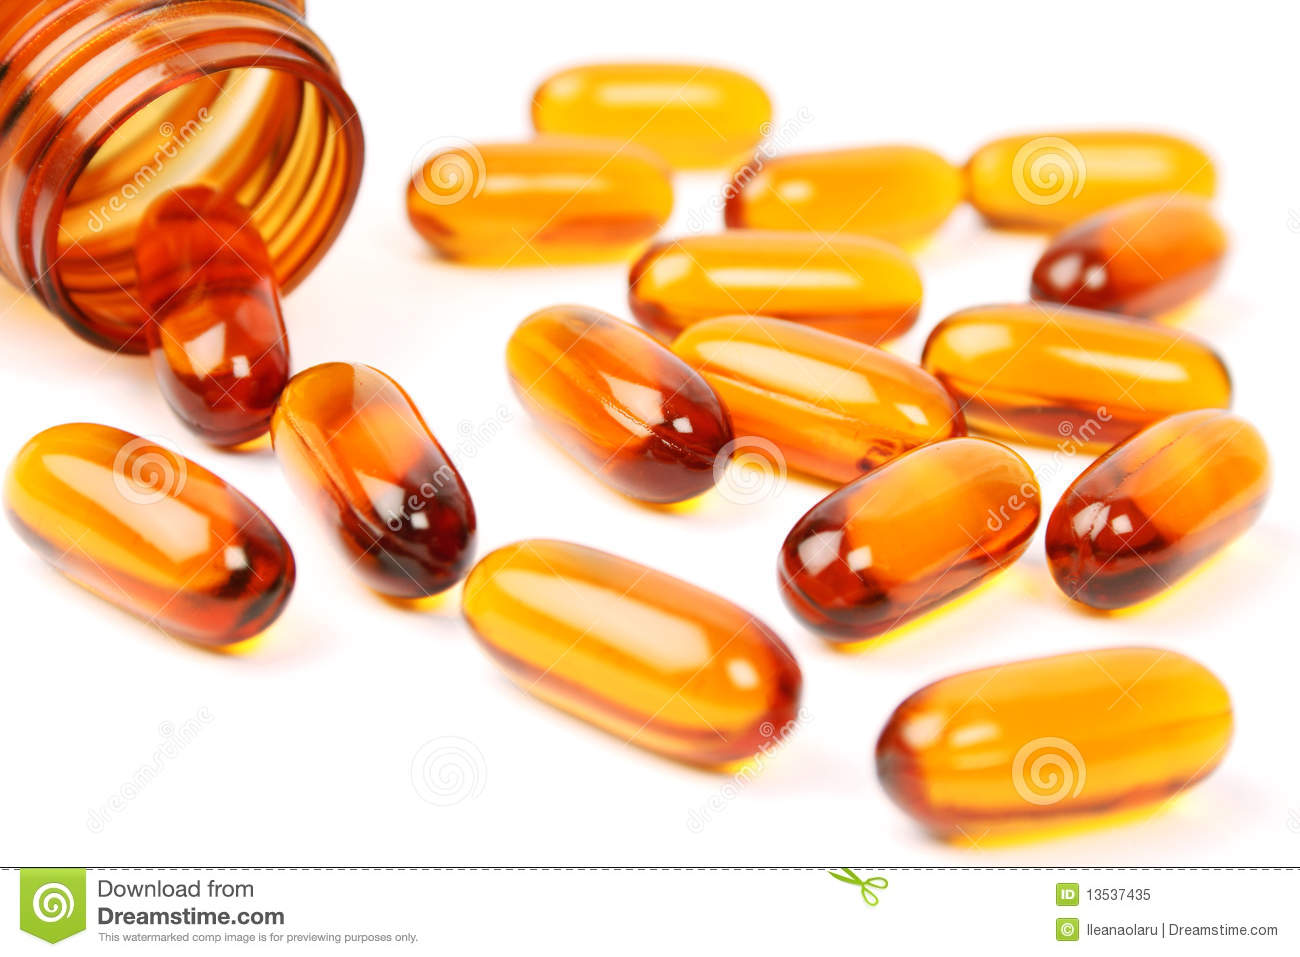
Label: plastic